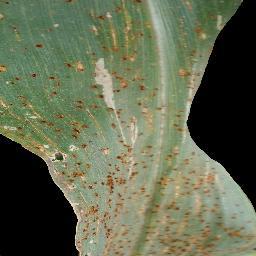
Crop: corn
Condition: (maize)_common_rust